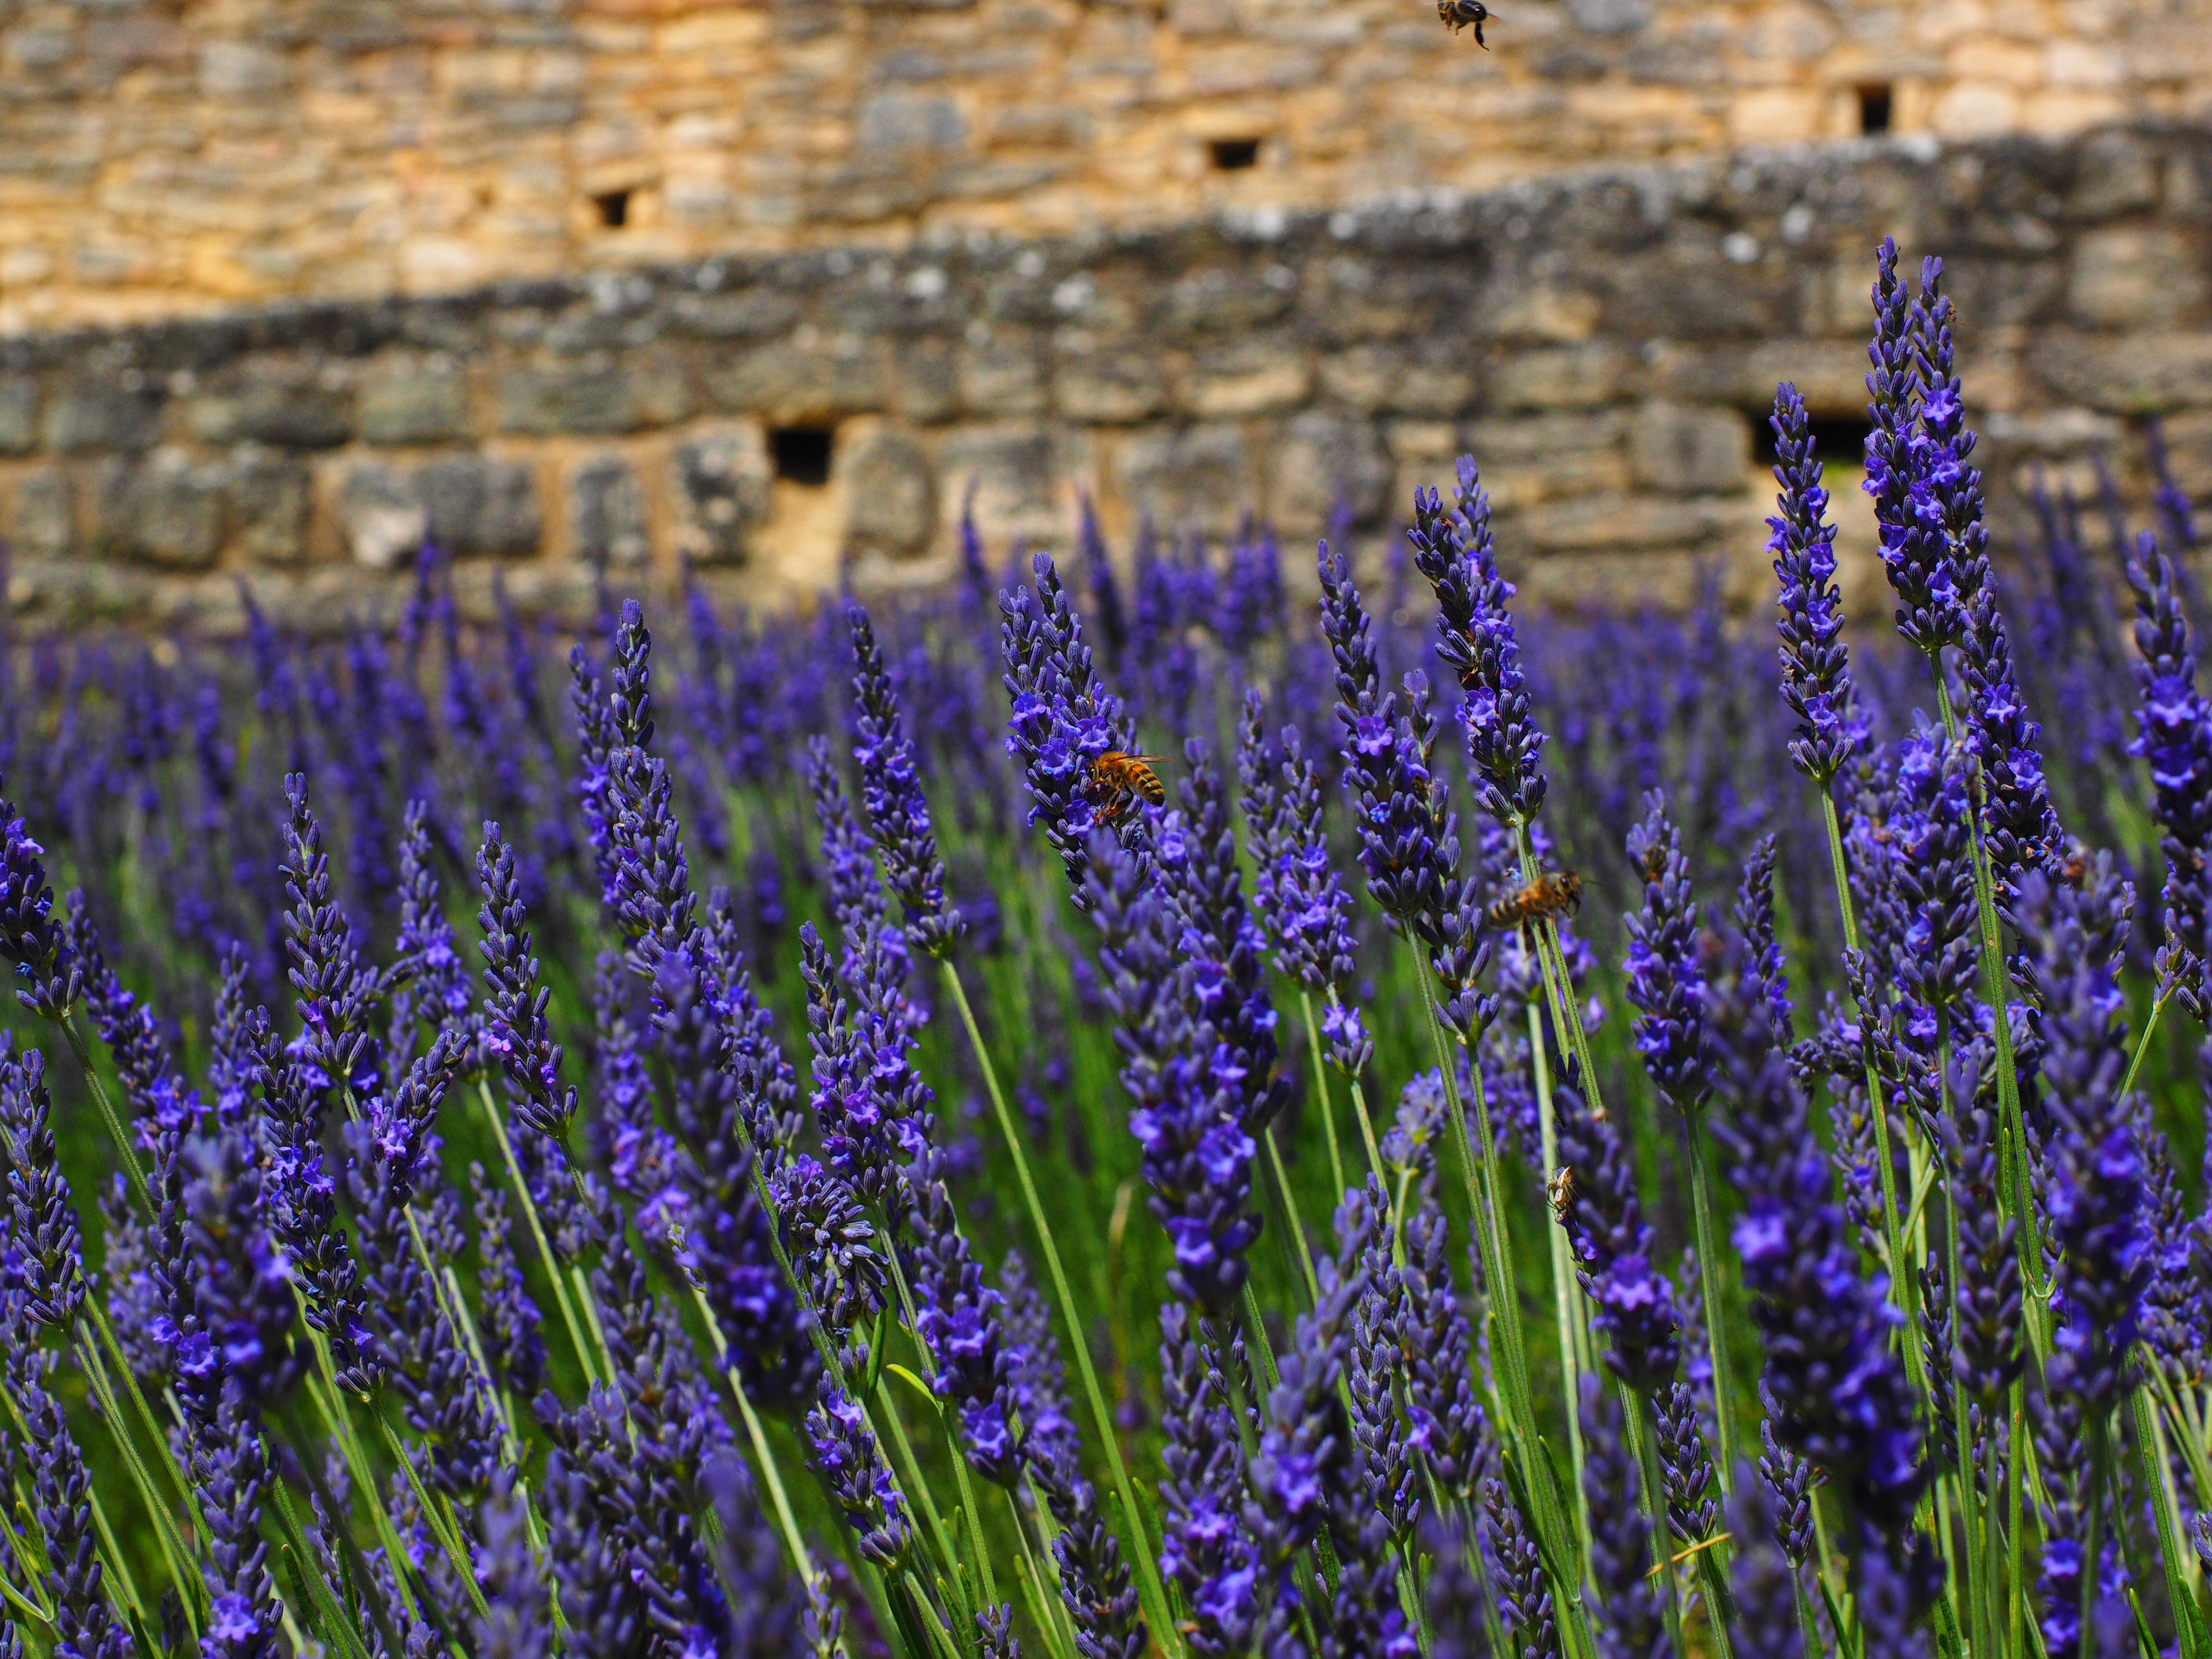
nature, grass, plant, field, meadow, prairie, flower, purple, summer, aroma, green, herb, crop, botany, blue, agriculture, garden, flora, lavender, wildflower, flowers, wild plant, french, bed, petals, decorative, violet, lavender field, provence, fragrant, herbs, flower meadow, fragrance, aromatic, medicinal plant, inflorescence, summer flowers, garden flowers, cottage garden, flowering plant, lamiaceae, lavender blossom, lavender cultivation, wildblue, true lavender, narrow leaf lavender, lavandula angustifolia, lavandula officinalis, lavandula vera, scented plant, homeopathy, lavender meadow, lavendula, grass family, land plant, english lavender, french lavender